Nick Sandlin

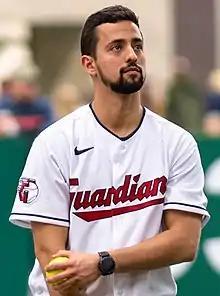
Sandlin with the Cleveland Guardians in 2023

Nick Howard Sandlin (born January 10, 1997) is an American professional baseball pitcher for the Toronto Blue Jays of Major League Baseball (MLB). He has previously played in MLB for the Cleveland Indians / Guardians.